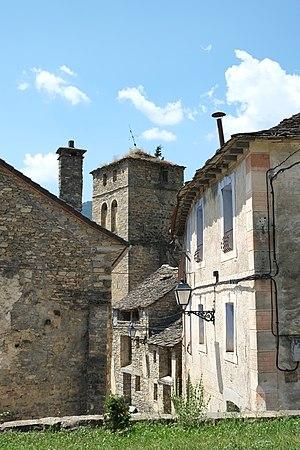
Javierre de Ara, en aragonais Chabierre d'Ara, est un village de la province de Huesca, situé dans le Sobrarbe à environ deux kilomètres au sud-est de la ville de Fiscal. Le village se trouve sur la rive gauche de l'Ara, face au village de Ligüerre de Ara qui se trouve sur la rive droite. Il compte 14 habitants en 2015. Le village compte deux monuments reconnus biens d'intérêt culturel : l'église de l'Assomption et la Casa del Pueblo.